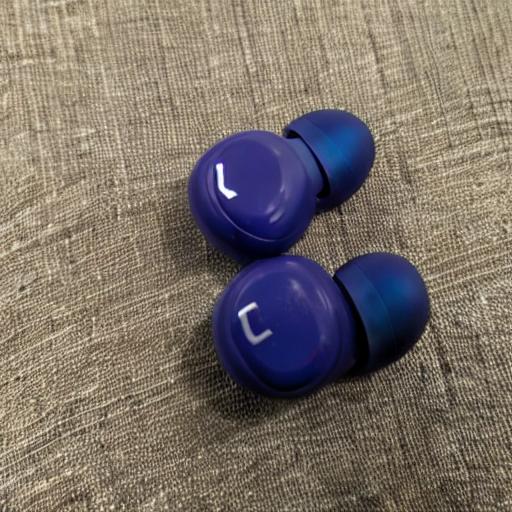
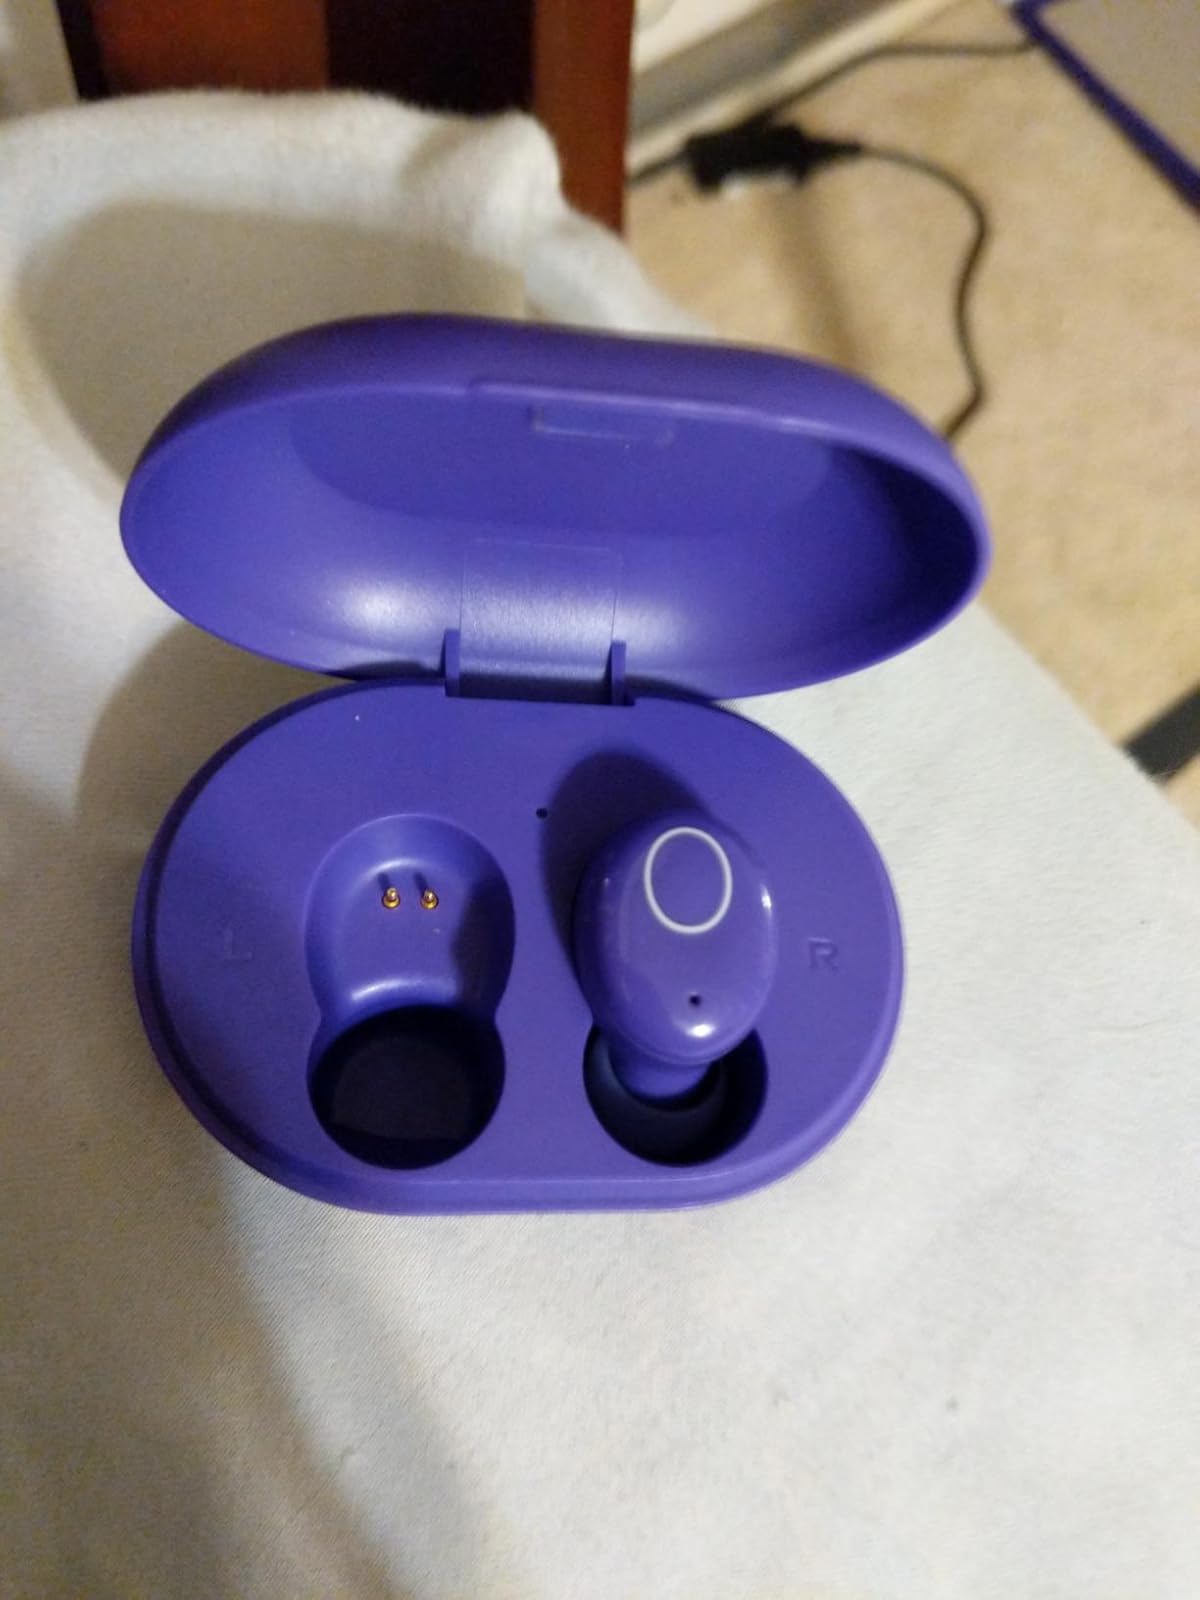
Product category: earbuds
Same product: no